Fréhel

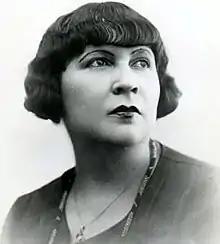
Fréhel

Fréhel (born Marguerite Boulc'h; 13 July 1891 – 3 February 1951) was a French singer and actress.